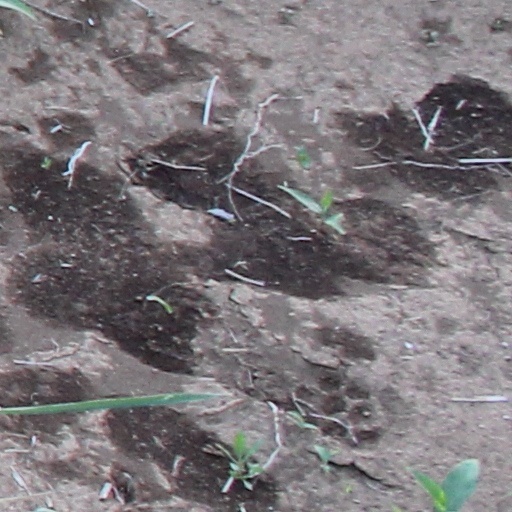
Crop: wheat